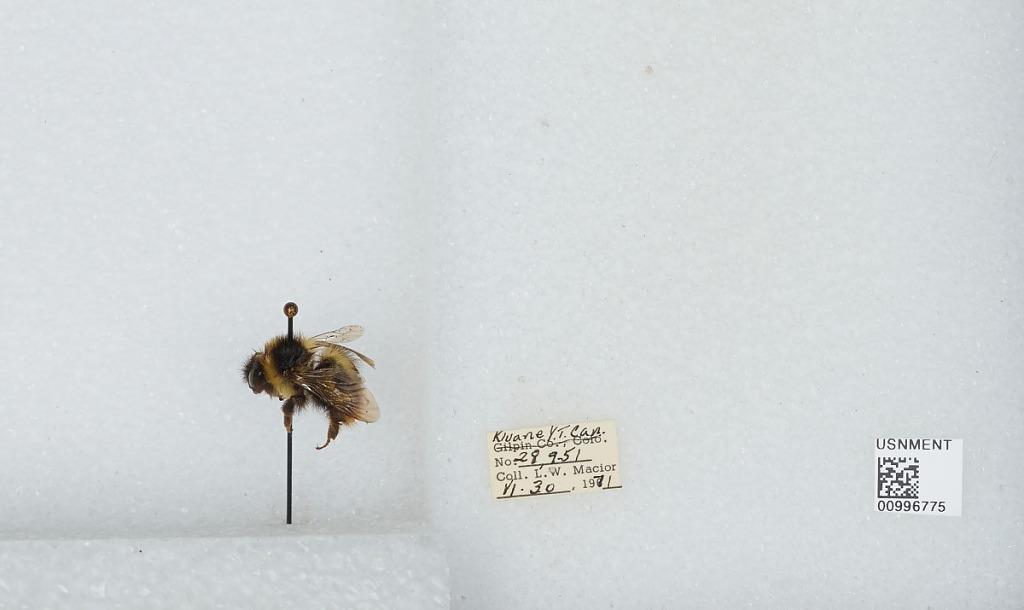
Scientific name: Bombus (Pyrobombus) frigidus Smith
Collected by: L. Macior
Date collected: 1971-6-30
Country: Canada
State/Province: Yukon Territory
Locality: Kluane
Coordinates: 60.75, -139.5